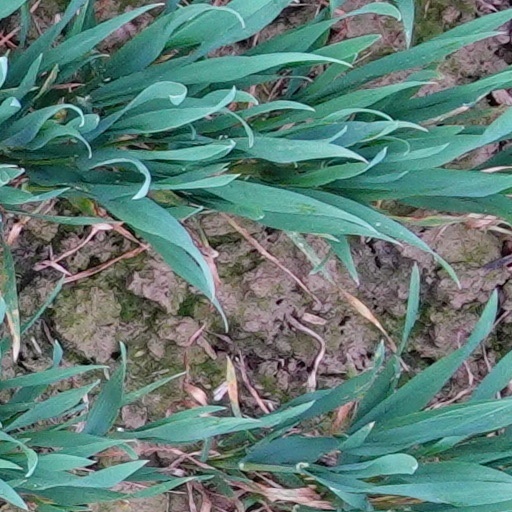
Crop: wheat